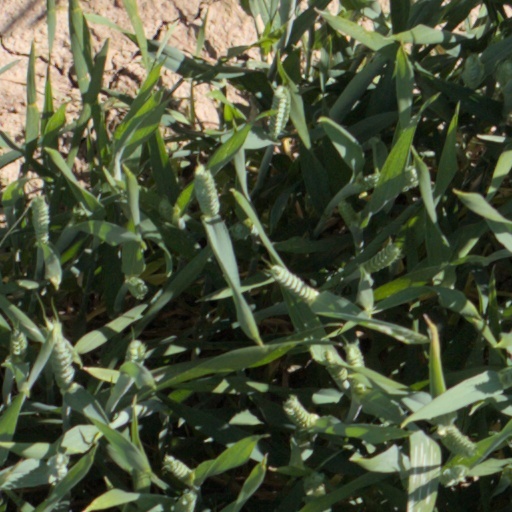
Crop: wheat